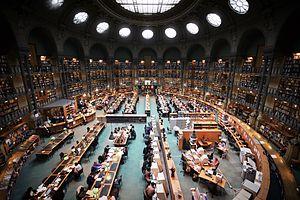
France, Paris, Bibliothèque nationale de France, site Richelieu, salle ovale. 한국어: 프랑스 국립도서관
La Bibliothèque nationale de France, ainsi dénommée depuis 1994, est la bibliothèque nationale de la République française, inaugurée sous cette nouvelle appellation le 30 mars 1995 par le président de la République, François Mitterrand. Héritière des collections royales constituées depuis le Moyen Âge, elle possède l'un des fonds les plus riches du monde.